Microsoft Word

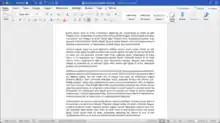
Word for Mac running on macOS Ventura (13.2)

WordArt enables drawing text in a Microsoft Word document such as a title, watermark, or other text, with graphical effects such as skewing, shadowing, rotating, stretching in a variety of shapes and colors, and even including three-dimensional effects. Users can apply formatting effects such as shadow, bevel, glow, and reflection to their document text as easily as applying bold or underline. Users can also spell-check text that uses visual effects and add text effects to paragraph styles.